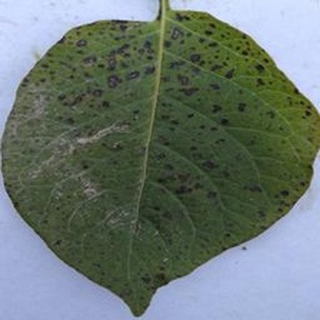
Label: potato_early_blight